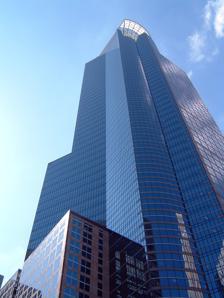
Building: Capella Tower
Country: United States of America
Year built: 1992
Skyscraper in Minneapolis, Minnesota, US Capella Tower Capella Tower seen from the ground Former names First Bank Place (1992–1997) US Bancorp Place (1997–2000) 225 South Sixth (2000–2009) Alternative names 225 South Sixth General information Status Completed Location 225 6th Street S. Minneapolis , Minnesota Coordinates 44°58′35″N 93°16′07″W / 44.9763°N 93.2686°W / 44.9763; -93.2686 Construction started 1989 ; 36 years ago ( 1989 ) Completed 1992 ; 33 years ago ( 1992 ) Management Shorenstein Realty Services Height Roof 775 ft (236 m) Technical details Floor count 56 (53 occupied) Floor area 1,499,994 sq ft (139,354.0 m 2 ) Design and construction Architect(s) James Ingo Freed Pei Cobb Freed & Partners Developer Joint Venture of IBM Corporation and The OPUS Corporation Structural engineer CBM Engineers Inc. Cosentini Associates Website www .capellatowerat225 .com Capella Tower (also 225 South Sixth ) is an office skyscraper in Minneapolis, Minnesota , United States. The building opened in 1992 as First Bank Place, replacing One Financial Plaza as the headquarters for First Bank System . In 1997, First Bank System acquired US Bancorp and changed the name of the building to US Bancorp Place. The headquarters of US Bancorp moved into the US Bancorp Center in 2000, whereupon the tower changed to 225 South 6th Street.  In March 2009, the building took its present name. The ranking of the building as the tallest in Minneapolis is in dispute.  The IDS Center is usually said to be taller by one foot, even by the owners of Capella Tower.  It was initially said to be built one foot shorter out of respect for the IDS Center; however, in 2005, it was revealed that contractors had surreptitiously added 14 inches (36 centimeters) of height to Capella, therefore making it taller than the main roof of IDS Center. In February 2005, the IDS counted a 16-foot-tall (5-meter) window washing garage built on its roof in 1979 as part of its actual height, making it 14 ft (4.3 m) taller than Capella Tower. This ambiguity between official measurements and public relations statements might be due in some part to the "halo" that extends out from the roof, which is apparently included in the building's official height (though this is unclear). The IDS is taller on two measures. The IDS's communications spires add a significant amount of height making it 910 ft (280 m), and it remains the tallest building in Minneapolis if measured by number of stories (57 vs. 56; actually tied for first with neighbor Wells Fargo Center ). Capella Tower is connected to the Minneapolis Skyway System and has 1.4 million square feet (130,000 m 2 ). of office space. The Capella Tower, as viewed from the Stone Arch Bridge in Minneapolis. Name origin The building as viewed from the Foshay Tower In March 2008, Capella Education Co. , longtime occupant of the building and owner of the for-profit online Capella University , signed a lease that changed the name of the tower to Capella Tower.  The new lease expands Capella's square footage in the building from 203,000 sq ft (18,900 m 2 ) to about 400,000 sq ft (37,000 m 2 ), making it the largest tenant in the building.  The expanded facility houses all of the company's 1,150 downtown Minneapolis employees; as the online school does not have classrooms, the space houses administrative staff and faculty.  The name change took place in March 2009. Design The office building, designed by Pei, Cobb, Freed & Partners , is laid out on an L-shaped site with the 58-story tower connected to the 20-story Star Tribune Building by an atrium.  The building combines six-story cubes and various round towers which echo the different styles of buildings in downtown Minneapolis.  The illuminated semicircle located atop the tower is not only decorative but also houses an antenna farm and communications network. This feature has given the building the nickname the "Halo Building". Tenants Baker Tilly Houlihan Lokey Morgan Stanley Capella University JP Morgan See also List of tallest buildings in Minnesota List of tallest buildings in the United States References